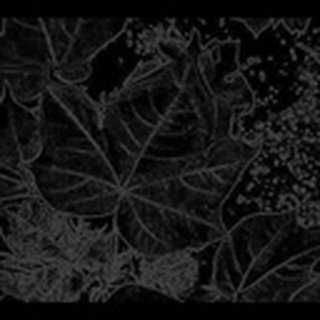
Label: healthy_cotton